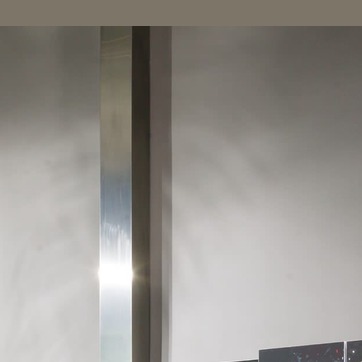
Material: painted